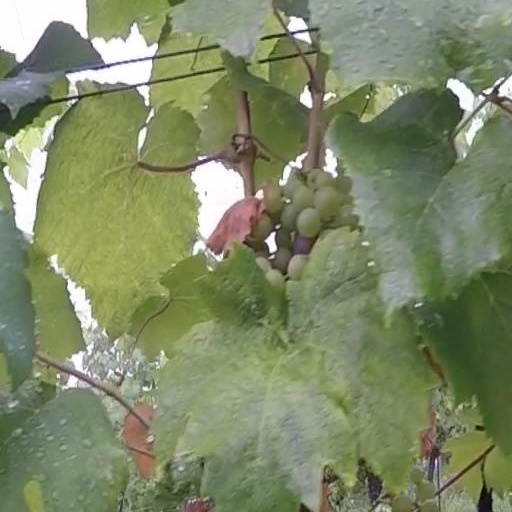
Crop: grape